Ronald Fisher

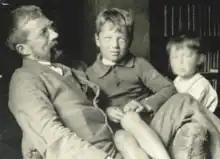
Ronald Fisher with his sons

His marriage disintegrated during World War II, and his older son George, an aviator, was killed in combat. His daughter Joan, who wrote a biography of her father, married the statistician George E. P. Box.